Royale Racing

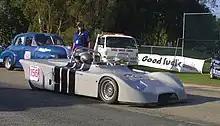
Royale RP37

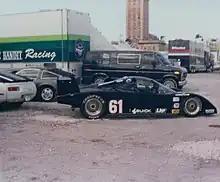
1987 Royale RP40

Royale was one of the few constructors to design a new car for the Formula Talbot series along with Sparton. Most entries were redesigned Formula Ford 2000 cars. The cars used a Talbot Sunbeam 1.6 litre engine that ran on methanol fuel. The series folded in 1982 after three seasons. Pat Symonds designed the Formula Talbot, Formula Ford 1600 and Formula Ford 2000 cars built by Royale in 1980. The marque dominated the British Formula Ford 2000 championship. Royale RP27's won all races in the BARC championship. Richard Trott won the championship. Trott also won the MCD Formula Ford 2000 championship. In Formula Ford 1600 Royale won three races in the BARC championship with Jonathan Palmer, Rob Tennant and Rick Morris. The following year was less successful for Royale. The RP29 and RP30 were race winners in their championships but could not secure championship titles. In Formula Ford 1600 David Wheeler was the most successful Royale driver winning two races in a Van Diemen dominated season. Van Diemen also dominated the Formula Ford 2000 championship. Royale achieved five wins with Tim Davies and two wins with Mike Taylor. In 1982 Mike Taylor entered a Royale S2000M, Royales first Sports 2000 car, in the British Sports 2000 Championship. The British driver won three races. Jeremy Rossiter and David Sutherland also won races in the championship driving Royales. The Thundersports championship was launched in 1983. Royale S2000M cars were eligible in this Formula Libre style sports car championship. Royale achieved three podium finishes. The S2000M also won races in the British S2000 championship with David Sutherland. Keith Fine won the only race for Royale in the British Formula Ford 1600. Bob Marston designed a new S2000 car for 1984. The car achieved a second place at Brands Hatch in the Thundersports championship. In the British S2000 championship James Thompson won four races. Thompson secured the championship finishing in front of Sean Walker both driving Royales. 1984 was also the year the last Formula Ford 1600 chassis were built by Royale. The Royale RP36, of which 14 were built, could not achieve significant results. The following year the last Formula Ford 2000 chassis were built. But with Reynard and Van Diemen dominating the market, Royale could not win any races. In S2000 Royale had stiff competition from Shrike and Tiga. Ian Flux won round 14 at Thruxton. Bob Marston designed a new S2000 car, the RP42. Mike Taylor finished second in the championship winning six races. Taylor went on to win the following season in a RP42. The British driver also scored podium finishes in the Thundersports championship in 1986 and 1987. Royale made its first Group C car in 1985. The Royale RP40 would be rebadged as the Argo JM16 after Royale ceased to produce racing cars. The car would achieve a ninth place in its inaugural race, the 1984 24 Hours of Daytona. Lyn St. James and Howdy Holmes achieved a third-place finish in the Watkins Glen 500 Kilometres.